TMEM247

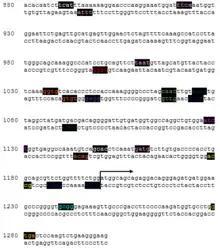
Tail end of the promoter region of the "TMEM247" gene with notable predicted binding sites highlighted. The start of transcription is marked by an arrow.

The "TMEM247" gene codes for a single protein, transmembrane protein 247 (also referred to as TMEM247). TMEM247 has two transmembrane domains at the c-terminus of the protein as part of its multi-pass transmembrane protein structure. They are identical in length at 21 amino acids each, and are separated by a span of six amino acids. TMEM247 has a predicted molecular weight of 25 kilodaltons, and a predicted isoelectric point of 5.